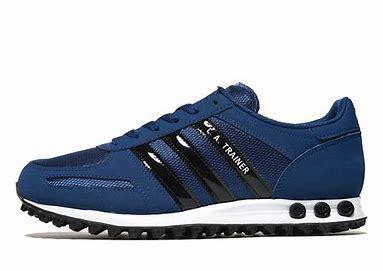
Brand: Adidas
Model: La Ii